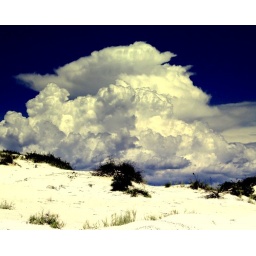
A massive thunderstorm builds rapidly over the white sand and desert at White Sands, NM.